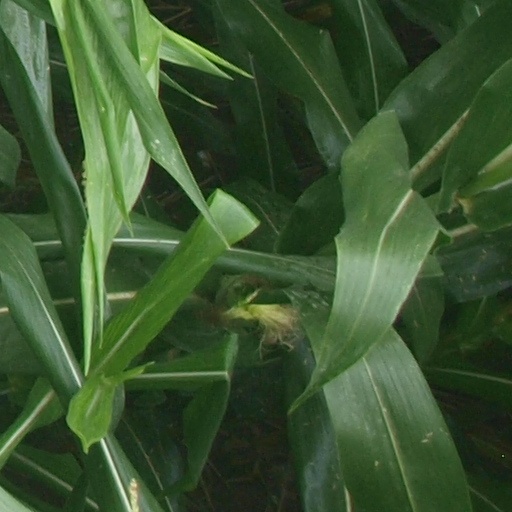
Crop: maize; corn